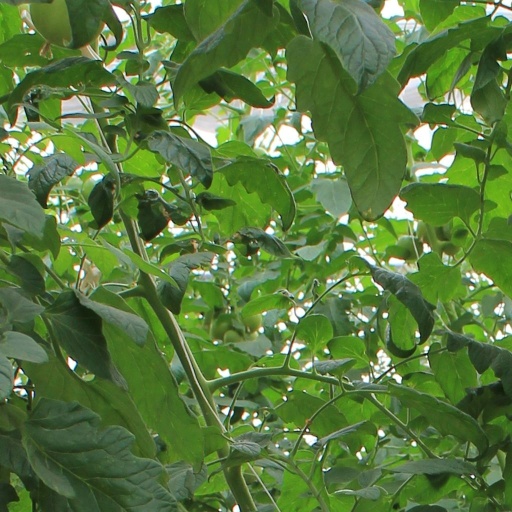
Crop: tomato